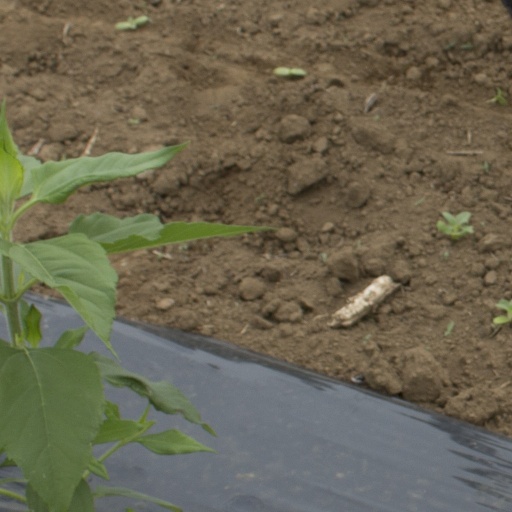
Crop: Jerusalem artichoke